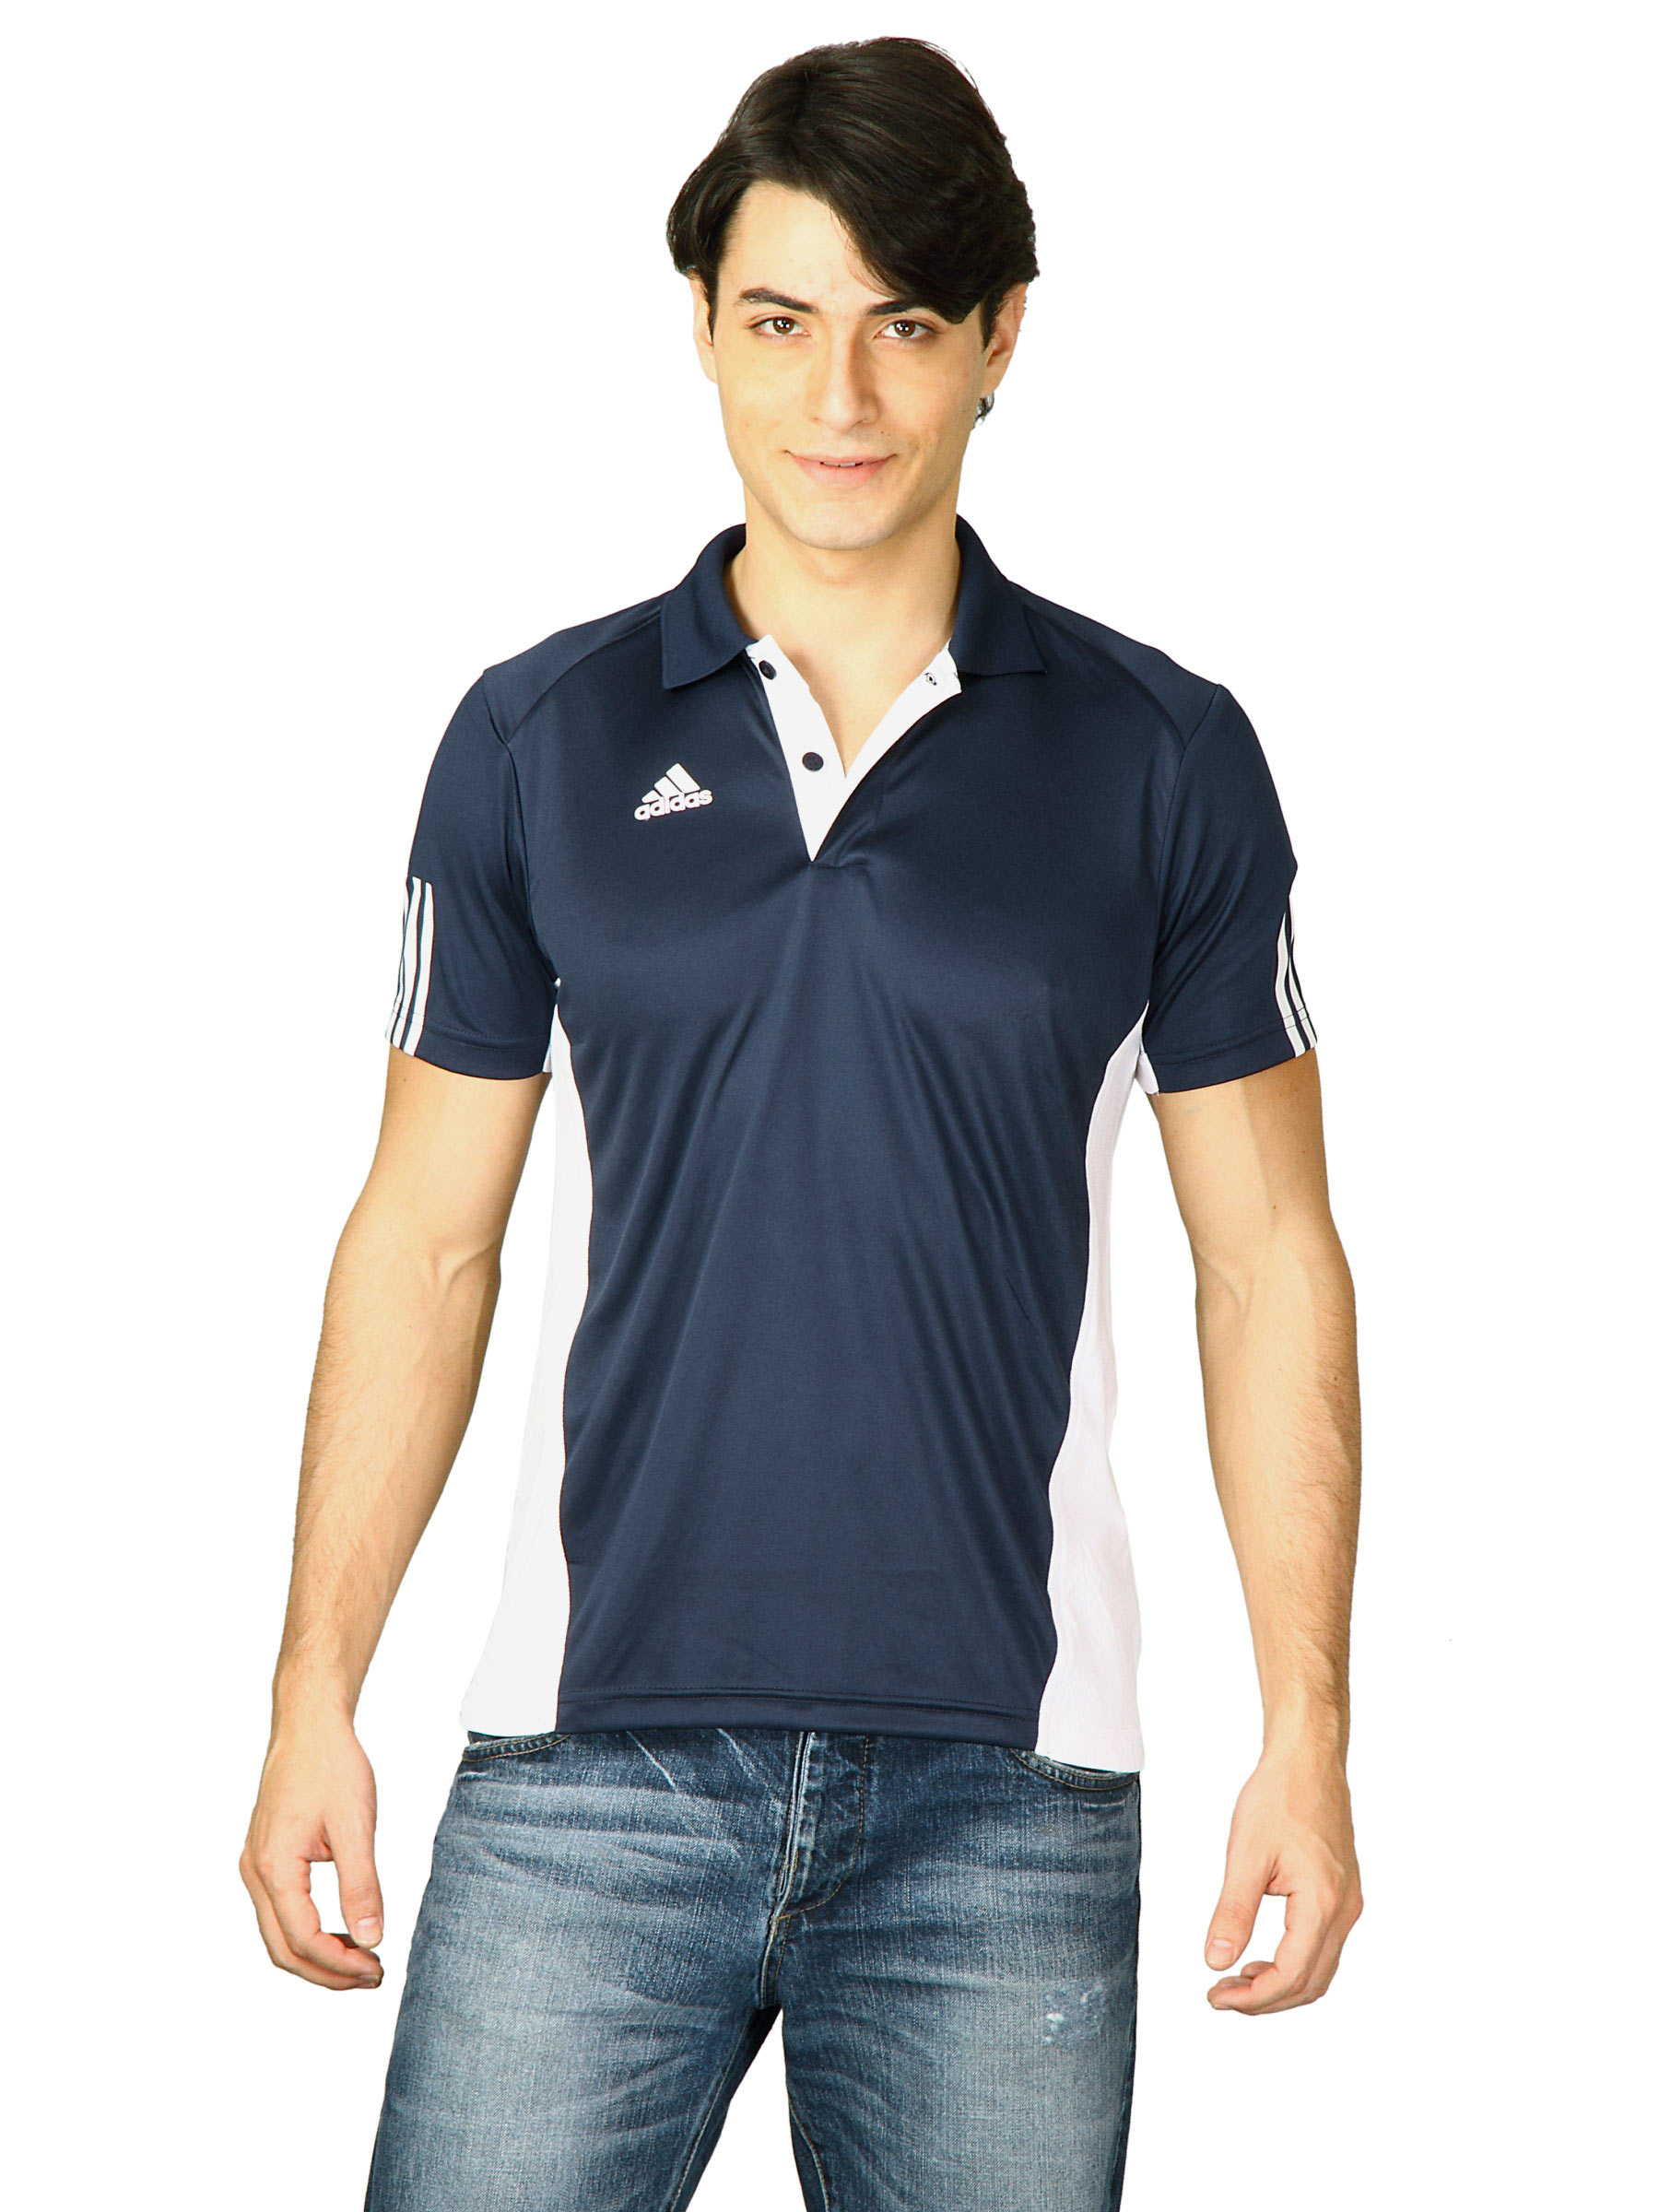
ADIDAS Men Navy Blue Polo Tshirts
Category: Apparel / Topwear / Tshirts
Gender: Men
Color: Navy Blue
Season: Fall 2011
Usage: Sports